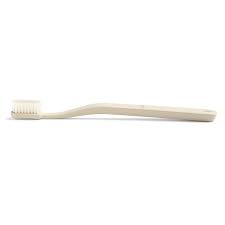
Waste category: trash